Caryodendron orinocense

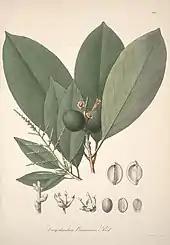
Illustration in "Florae Columbiae" (1858)

The species "Caryodendron orinocense" was described in 1858 by the German botanist Hermann Karsten, and was published in "Florae Columbiae". In its scientific name, the term Caryodendron is derived from the ancient Greek "káryon", meaning "nut", and "déndron", meaning "tree". Its epithet orinocense suggests that the species was first identified near the Orinoco river.